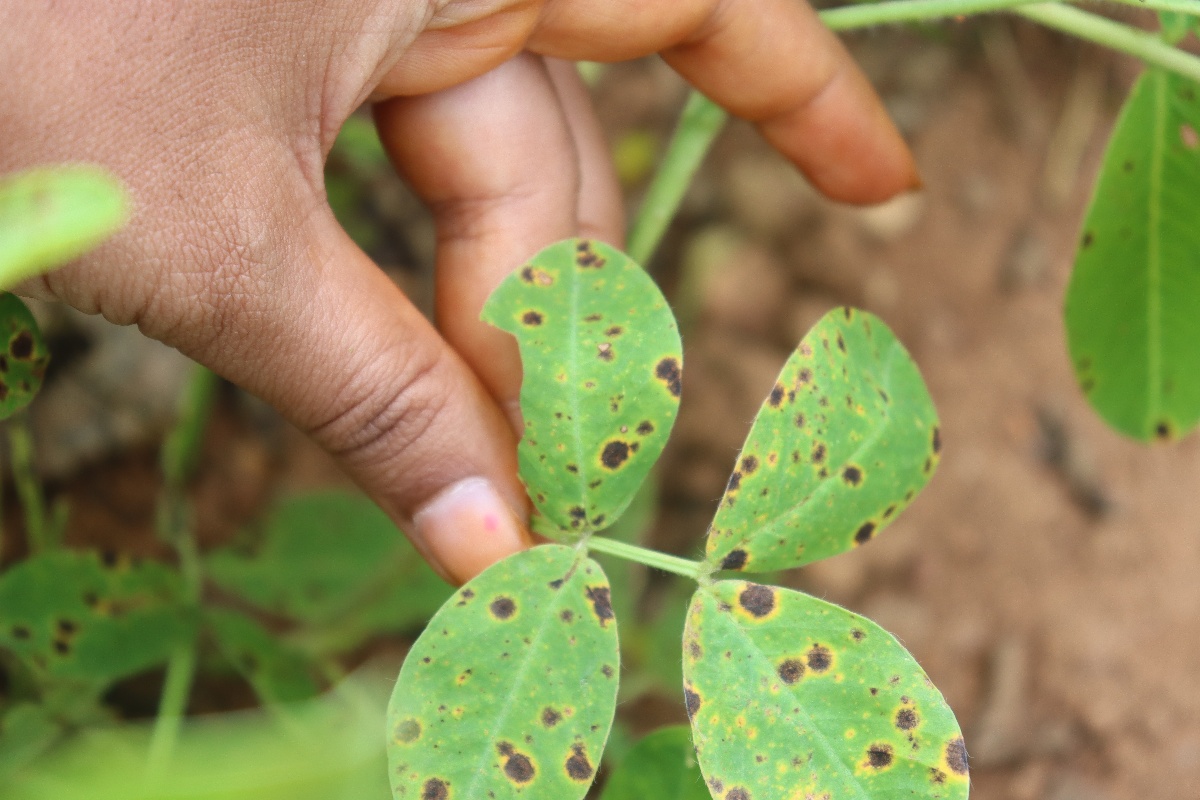
Label: late leaf spot